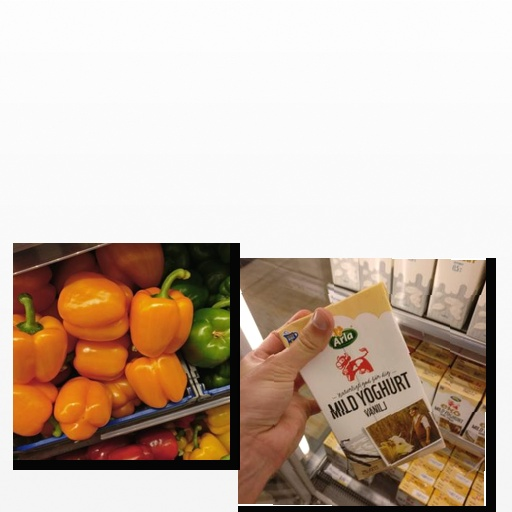
Food items: bell_pepper, vanilla_yoghurt